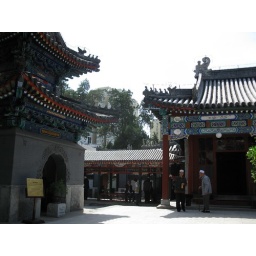
cow street mosque in beijing